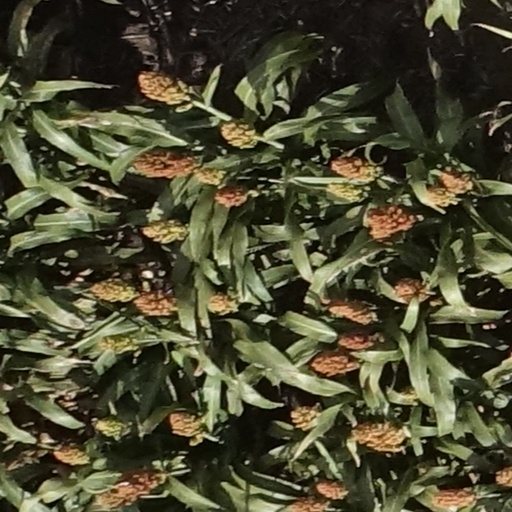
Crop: sorghum